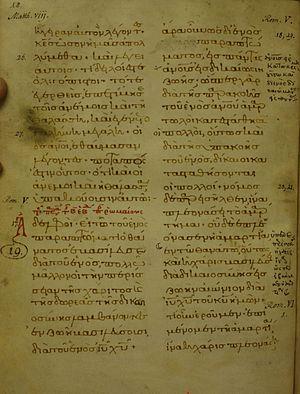
Un manuscrit du Nouveau Testament en Lectionnaire est une copie manuscrite contenant les passages des textes lus à l'occasion des cérémonies religieuses. Les lectionnaires sont écrits en caractères onciales ou minuscules grecques sur parchemin, papyrus, vélin, ou papier.